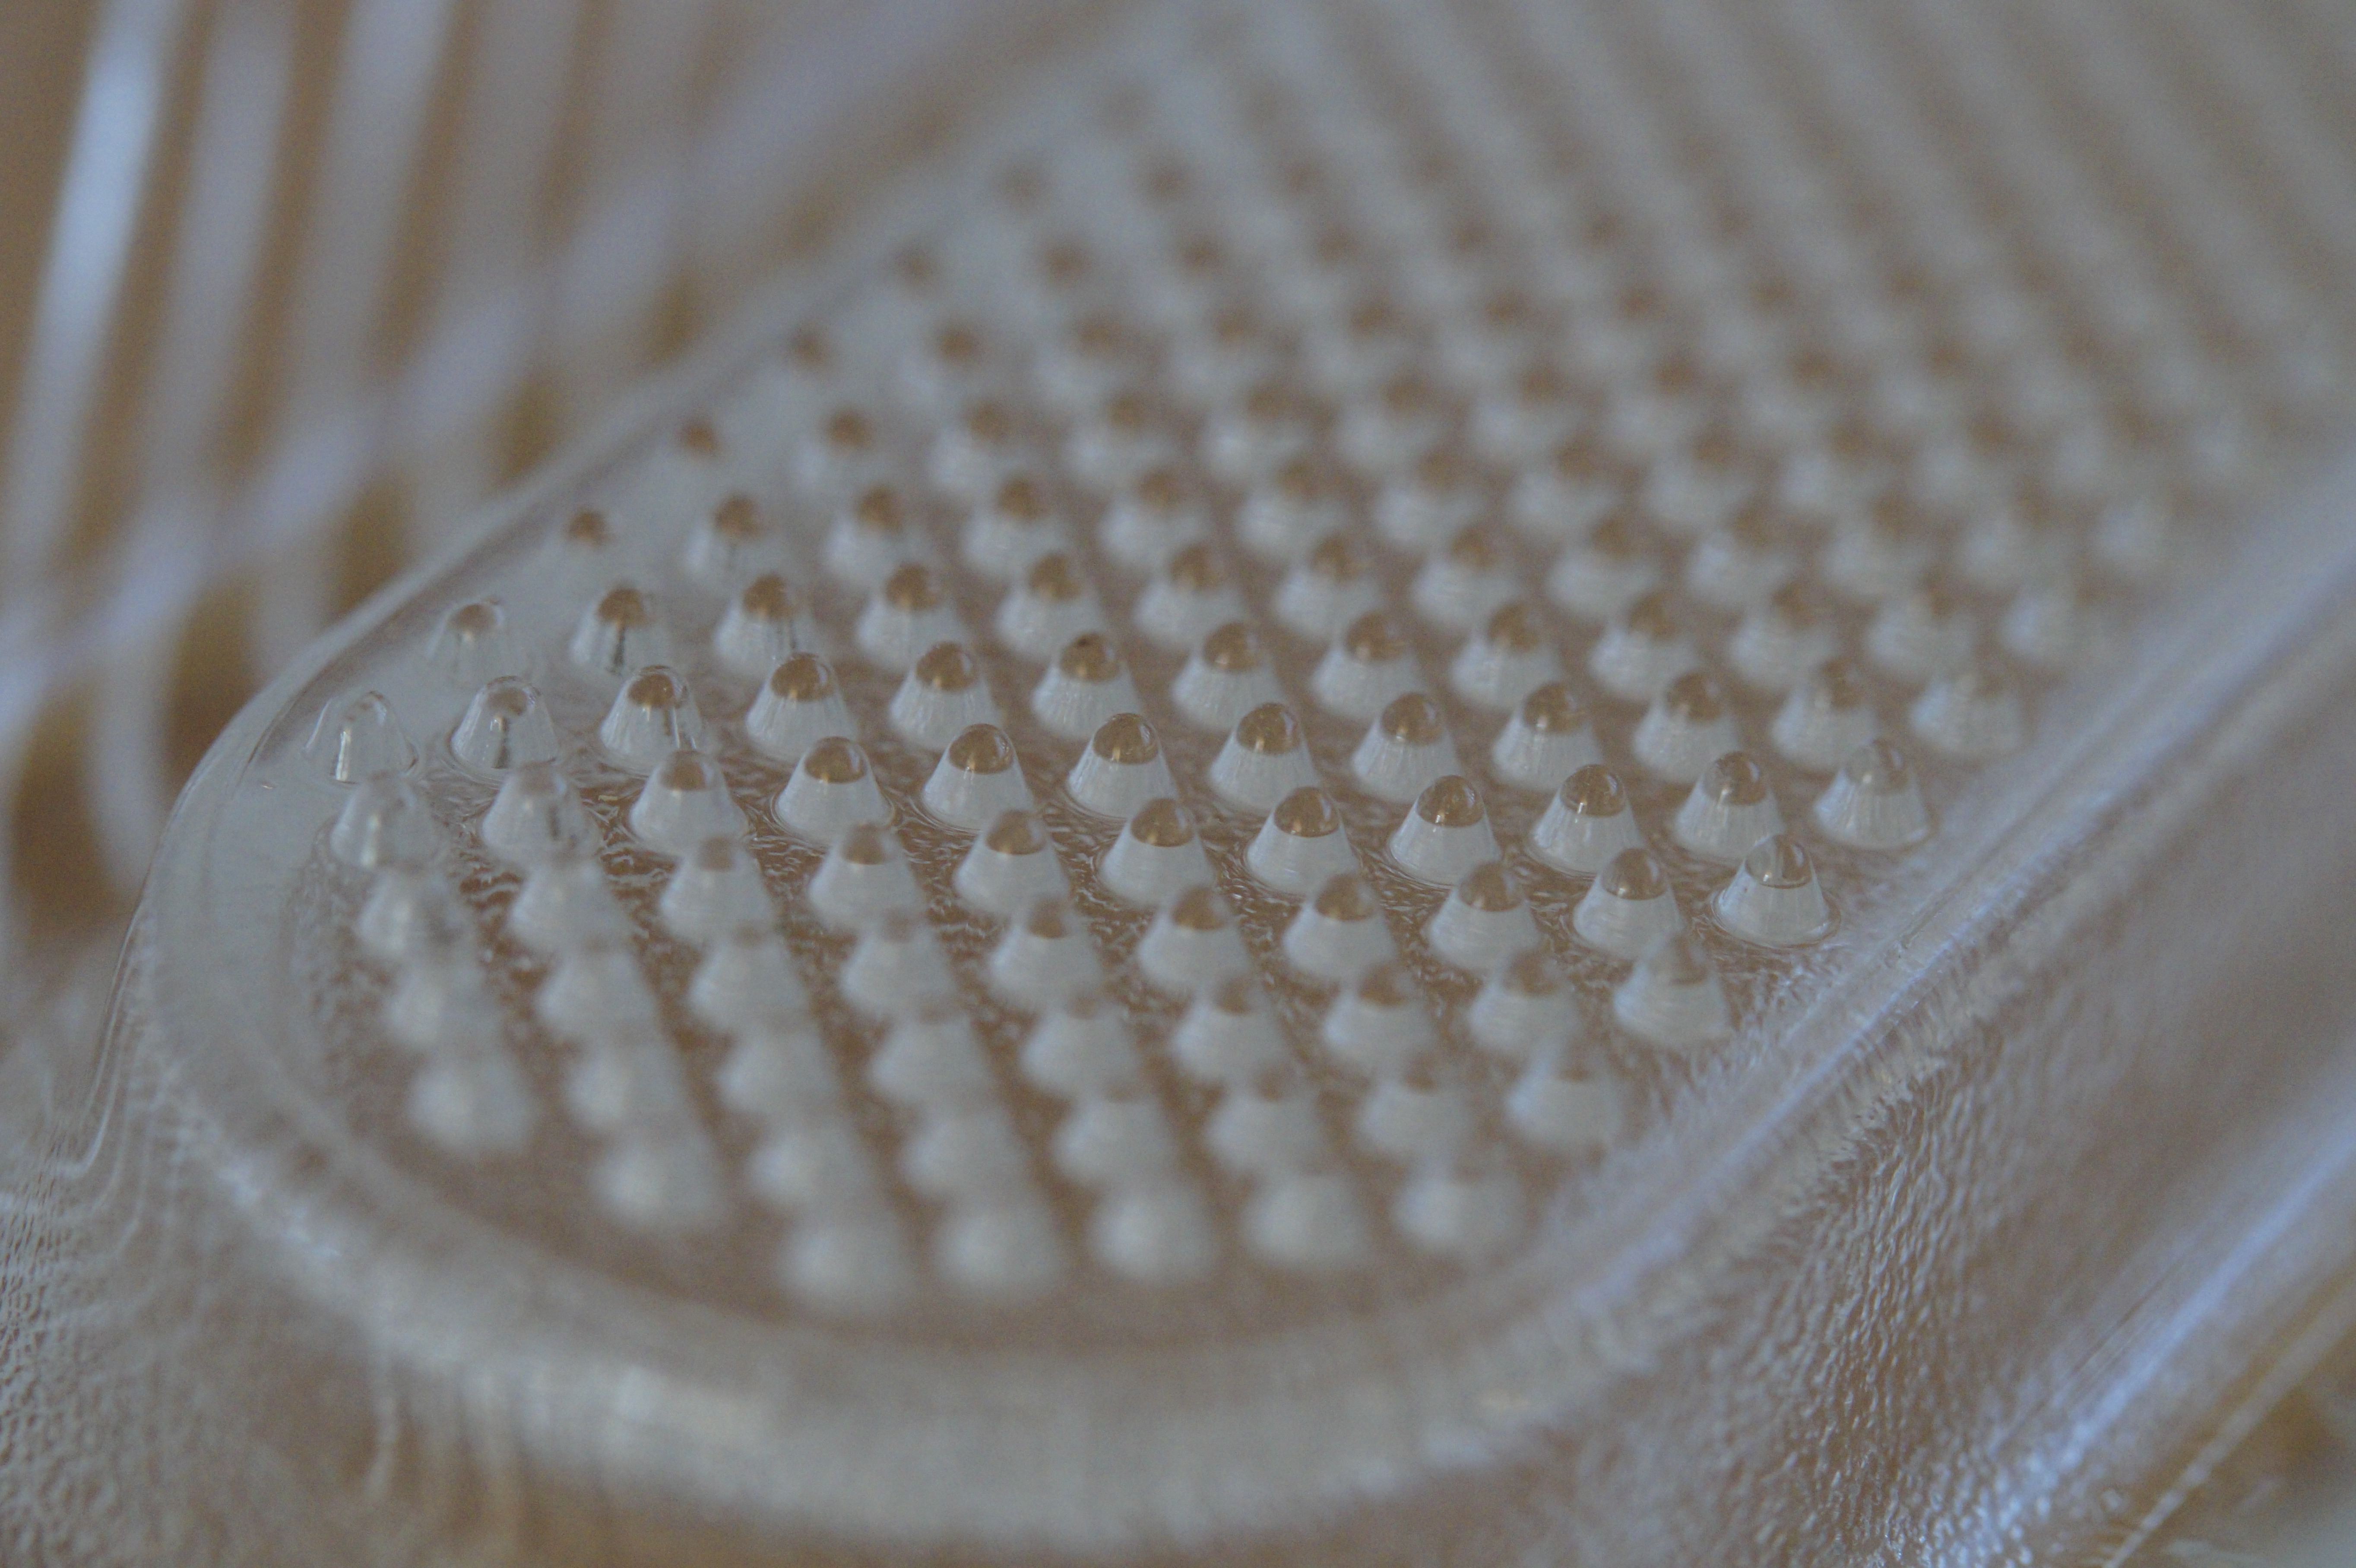
structure, texture, glass, pattern, macro, kitchen, furniture, close, mattress, material, kitchen utensil, close up, textile, design, bed, grater, rub, glass grinding, apple grater